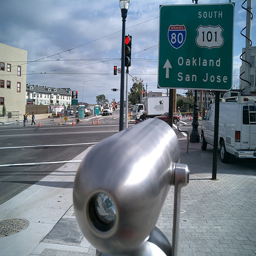
A street intersection that has a traffic light and a direction sign on the corner, along with a telescope device in the front.
There is a telescope in the middle of a street.
A street sign near a traffic light pole.
That is a picture of an outside region.

A closeup of a telescope next to a street.